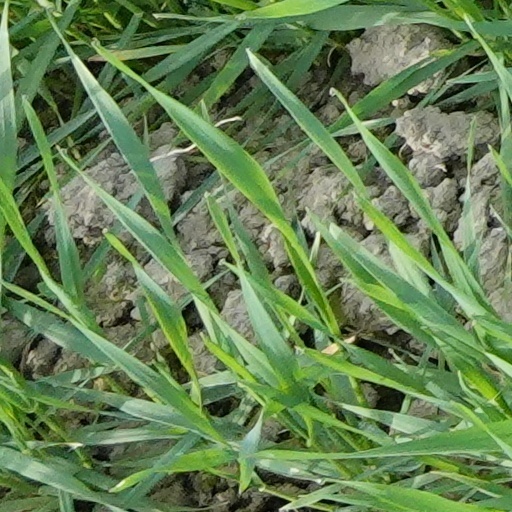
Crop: wheat